Line 13 (Shanghai Metro)

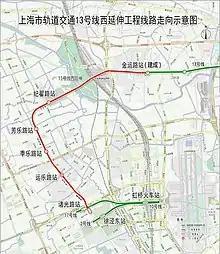
Shanghai Metro Line 13 West Extension

West extension: It will be extended for from Jinyun Road station to National Exhibition and Convention Center station on Line 17 and add 5 stations. The stations are: Jizhai Road station; Fangle Road station; Jile Road station; Yunle Road station; and National Exhibition and Convention Center station. Riders can change onto Line 17 and Line 2 (out of station transfer) at the terminus. Construction started on June 28, 2021 and will open by the end of 2026.